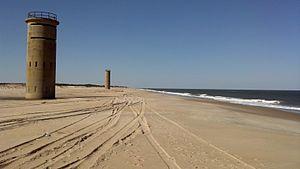
Le Cape Henlopen State Park est un parc historique des États-Unis situé sur la côte atlantique, à proximité du cap Henlopen dans l'état du Delaware.